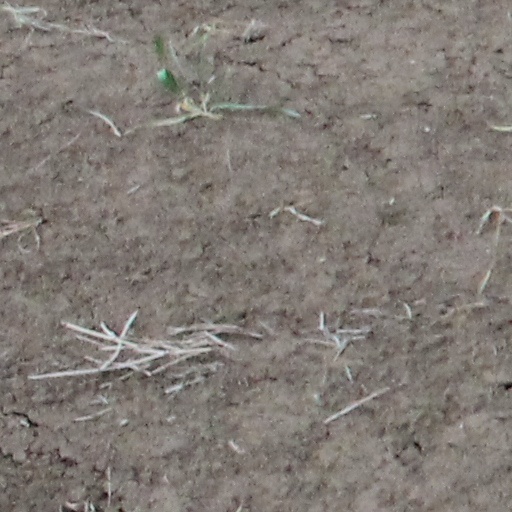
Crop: wheat